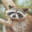
Label: raccoon